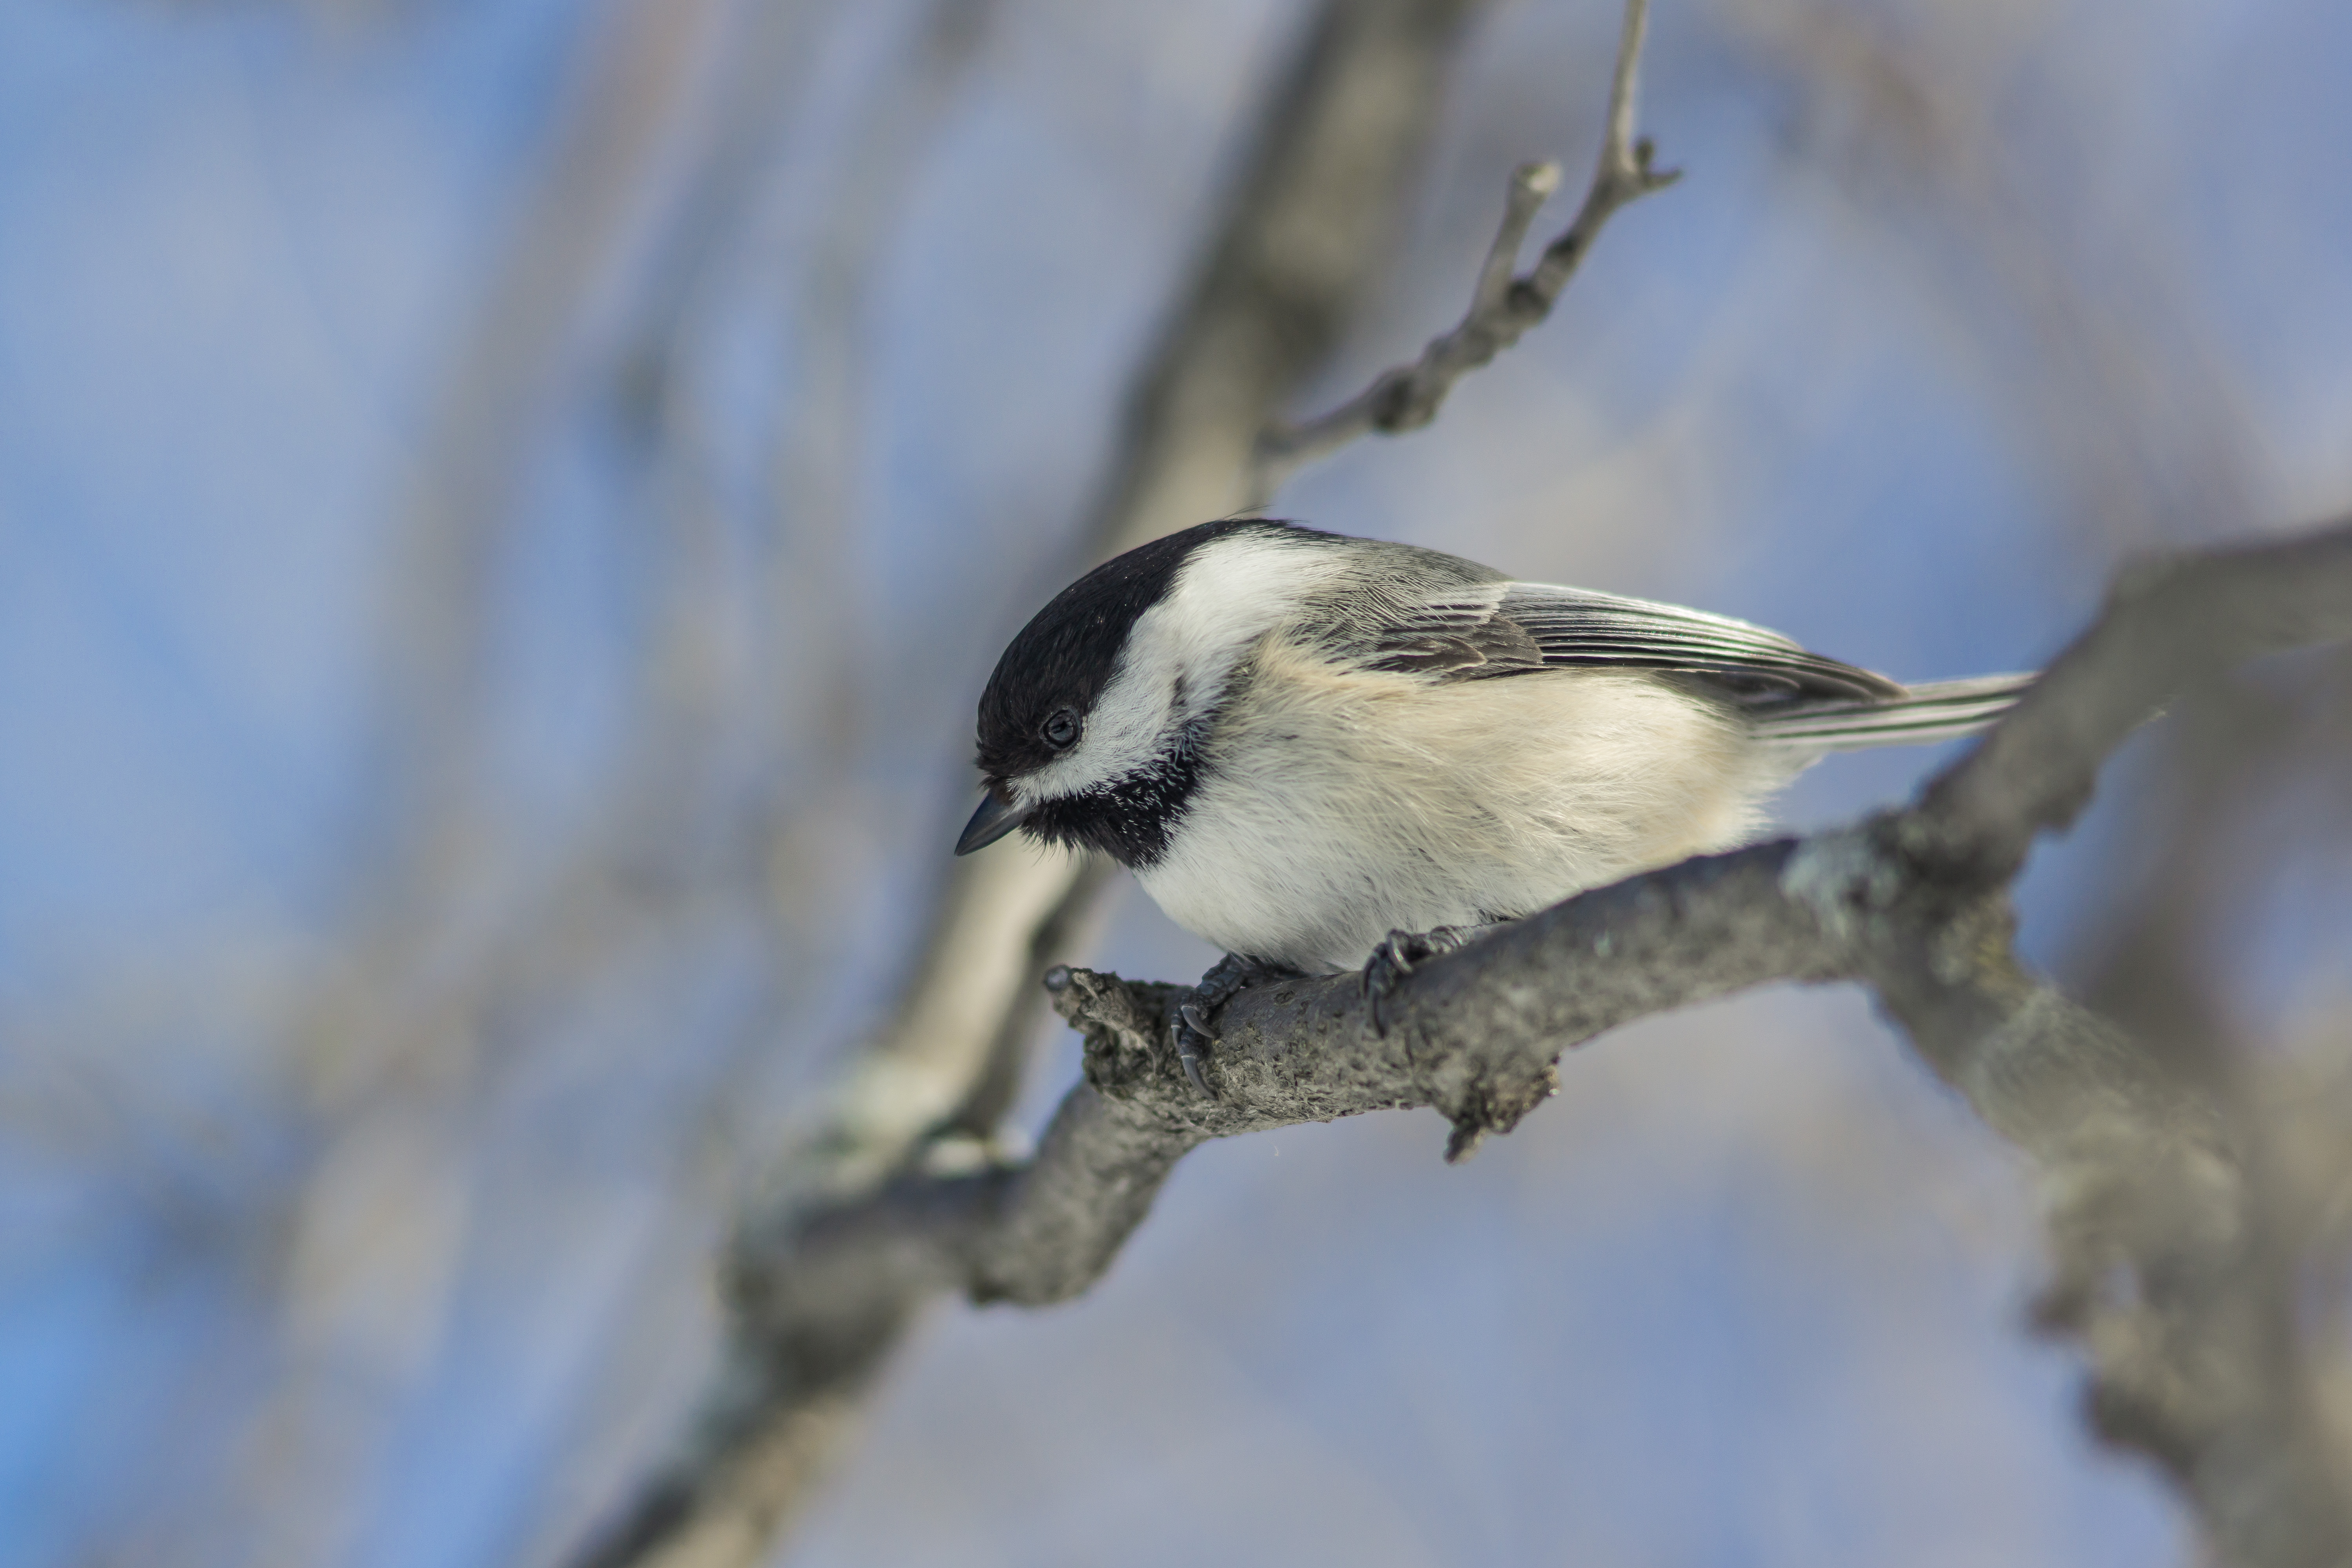
nature, branch, bird, wing, wildlife, beak, perch, fauna, vertebrate, sparrow, finch, chickadee, brambling, house sparrow, perching bird, emberizidae